Lisleherad Church

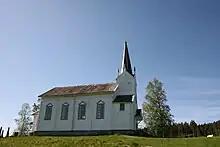
View of the church

Lisleherad Church is a parish church of the Church of Norway in Notodden Municipality in Telemark county, Norway. It is located in the village of Landsverk. It is the church for the Lisleherad parish which is part of the Øvre Telemark prosti (deanery) in the Diocese of Agder og Telemark. The white, wooden church was built in a long church design in 1873 using plans drawn up by the architect Jacob Wilhelm Nordan. The church seats about 140 people.